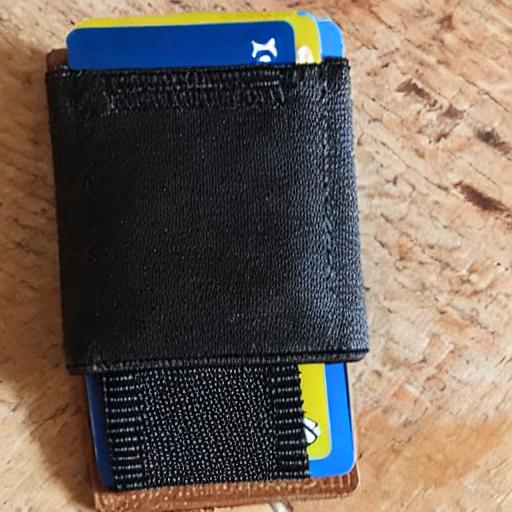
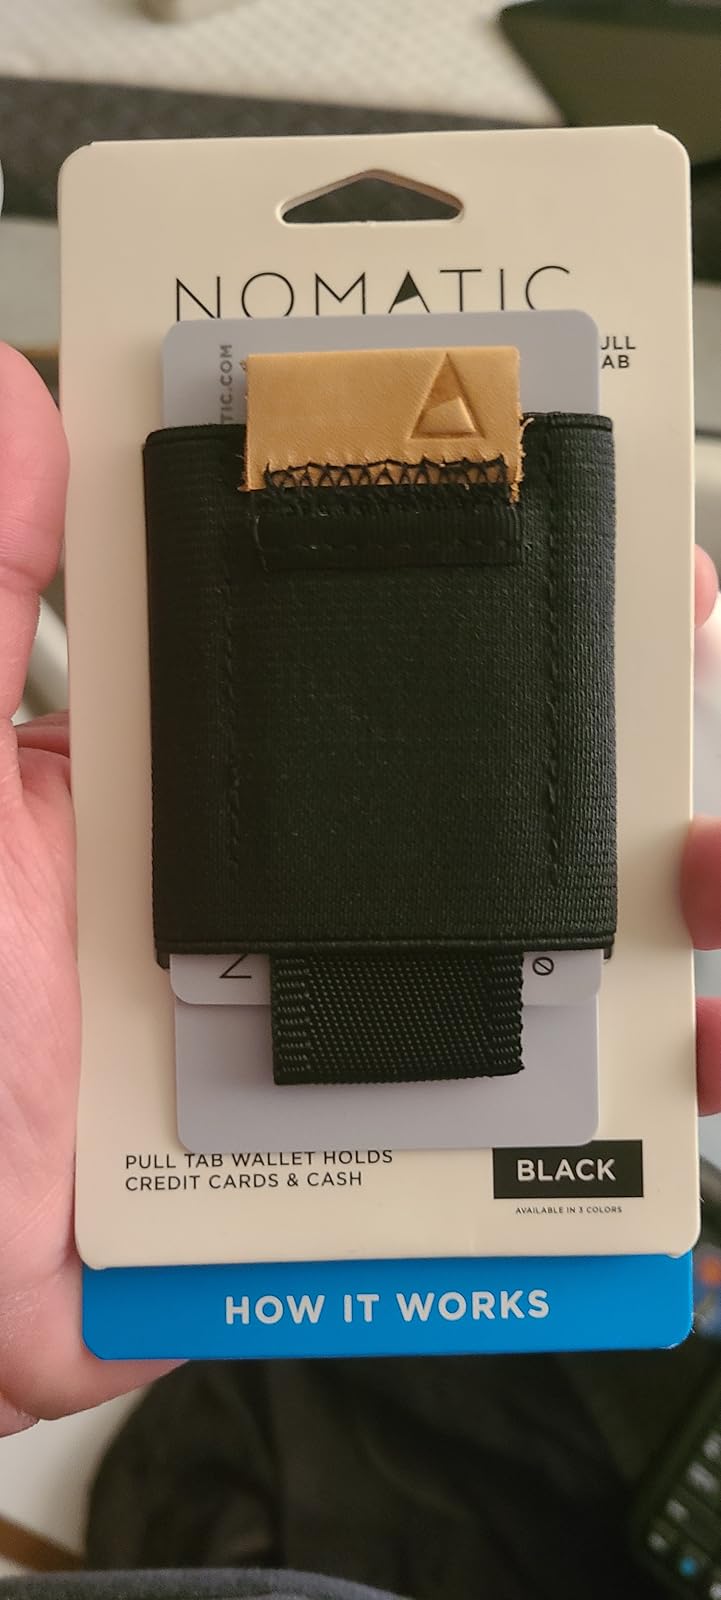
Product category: accessories_wallet
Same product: no